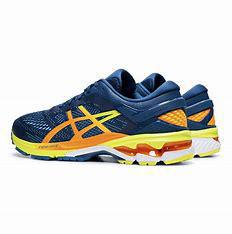
Brand: Asics
Model: Gel Kayano 26